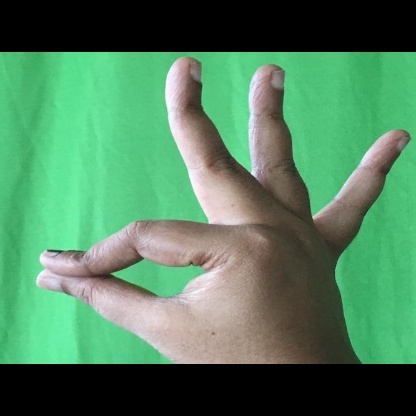
Mudra: Hamsasyam